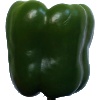
Label: green_pepper